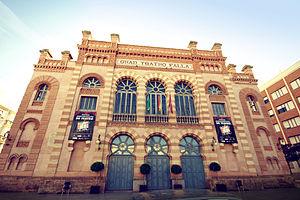
Le Néo-mudéjar est un style artistique et architectural qui s'est développé principalement dans la Péninsule Ibérique à la fin du XIXᵉ siècle et au début du XXᵉ siècle. Il fait partie des courants orientalistes de l'architecture historiciste dominant en Europe à cette époque.
Le Carnaval de Cadix est le carnaval de la ville de Cadix, en Espagne. Il a pour but de célébrer la culture Andalouse.